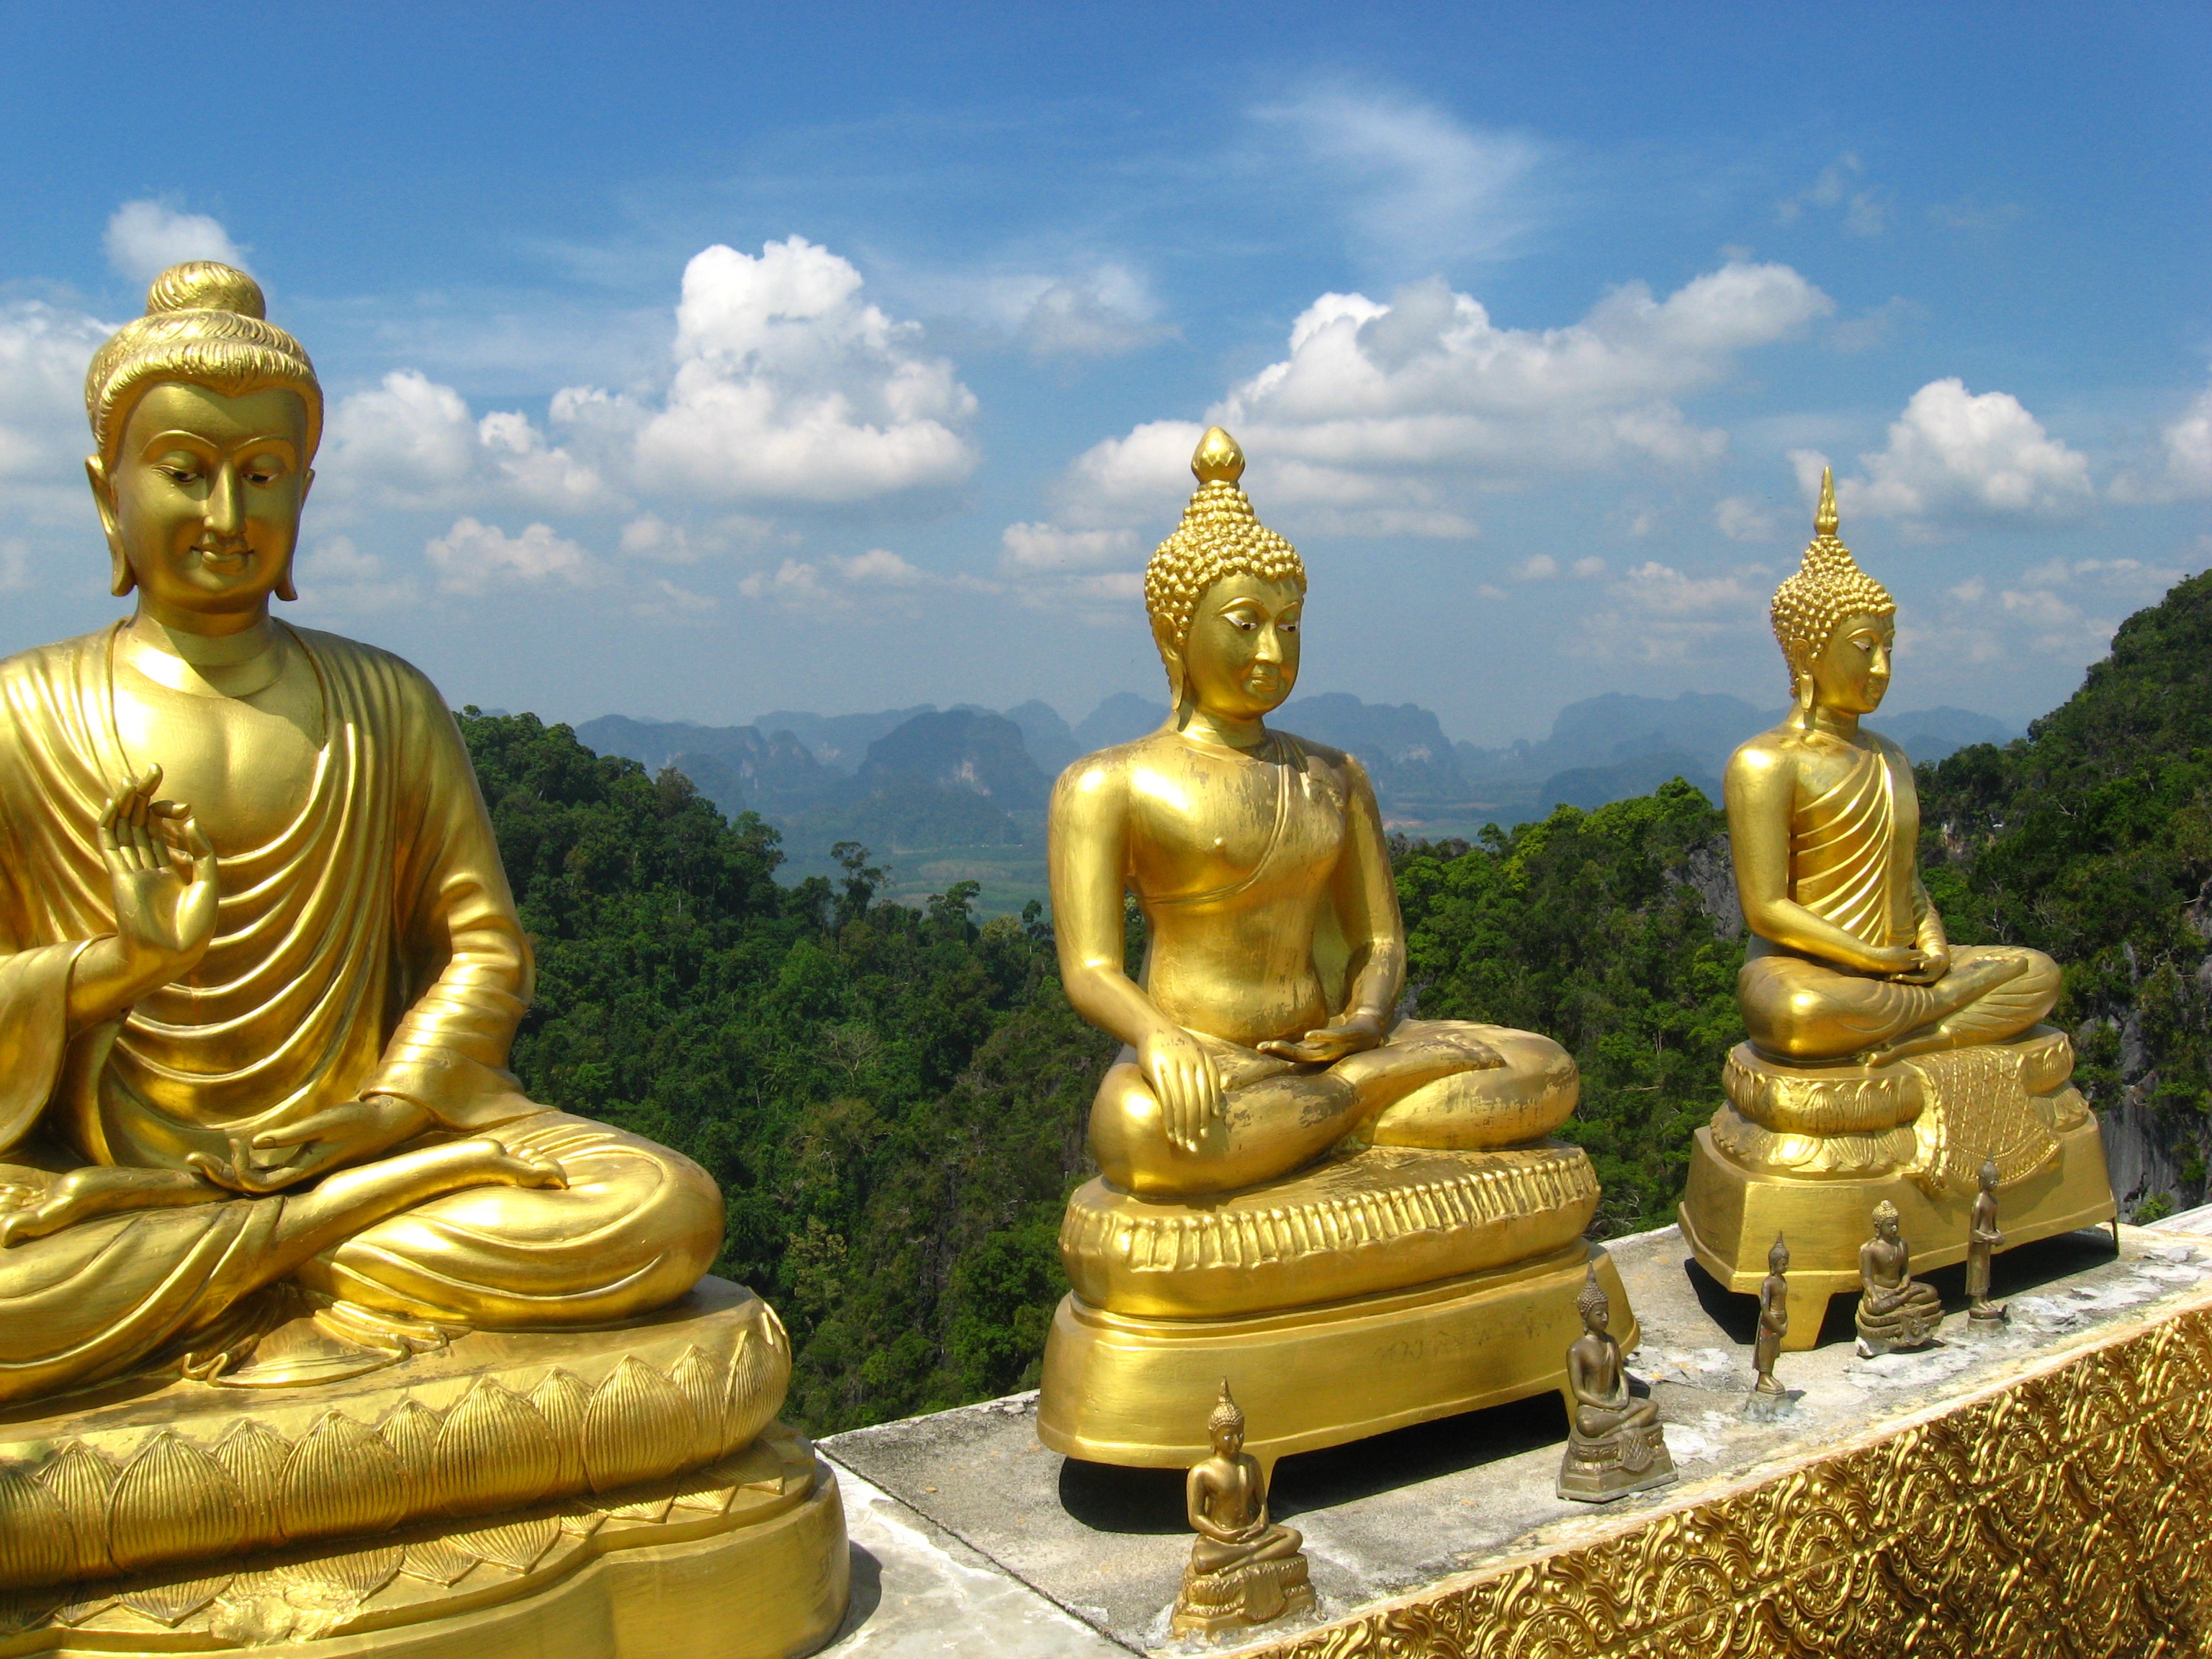
monument, statue, buddhism, religion, place of worship, meditation, temple, mindfulness, buddha, wat, east, hindu temple, fictional character, gautama buddha, ancient history